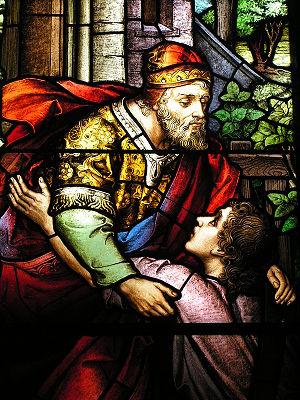
La cathédrale Saint-Jean-Baptiste est l'église-mère du diocèse de Charleston en Caroline du Sud. Elle se trouve à Charleston et elle est dédiée à Jean le Baptiste.